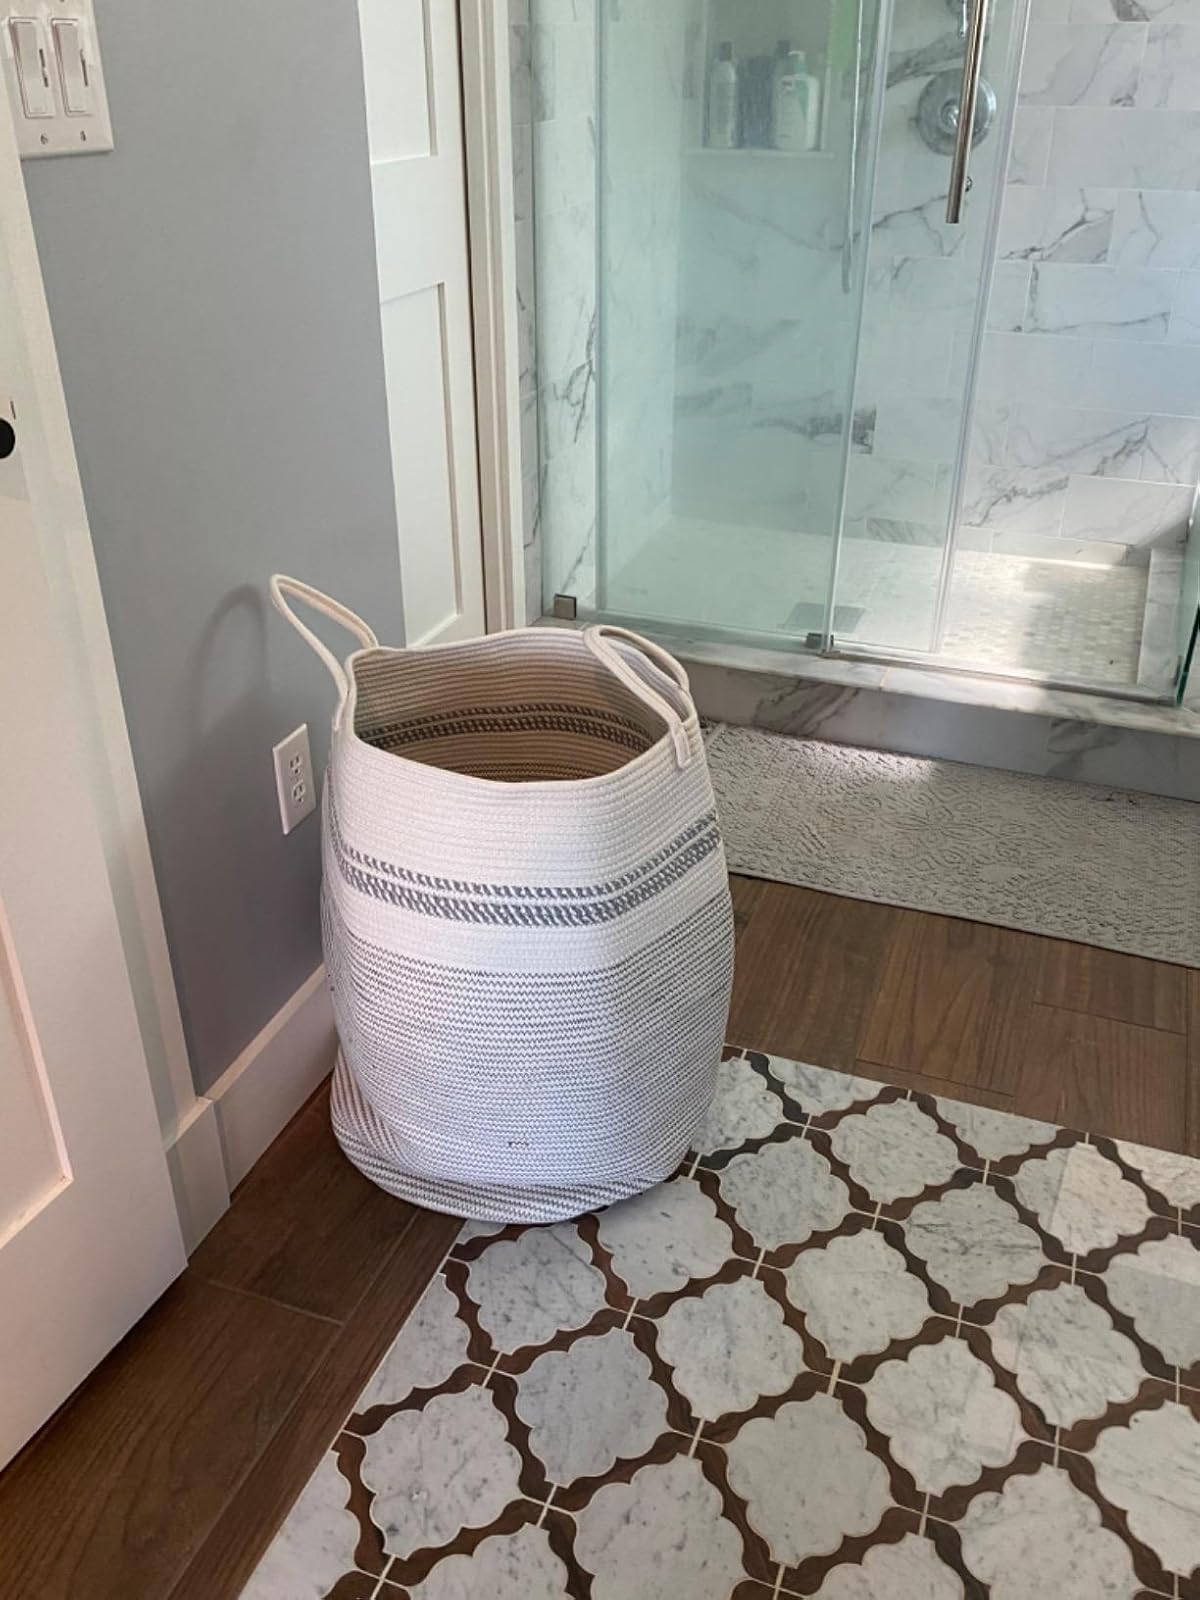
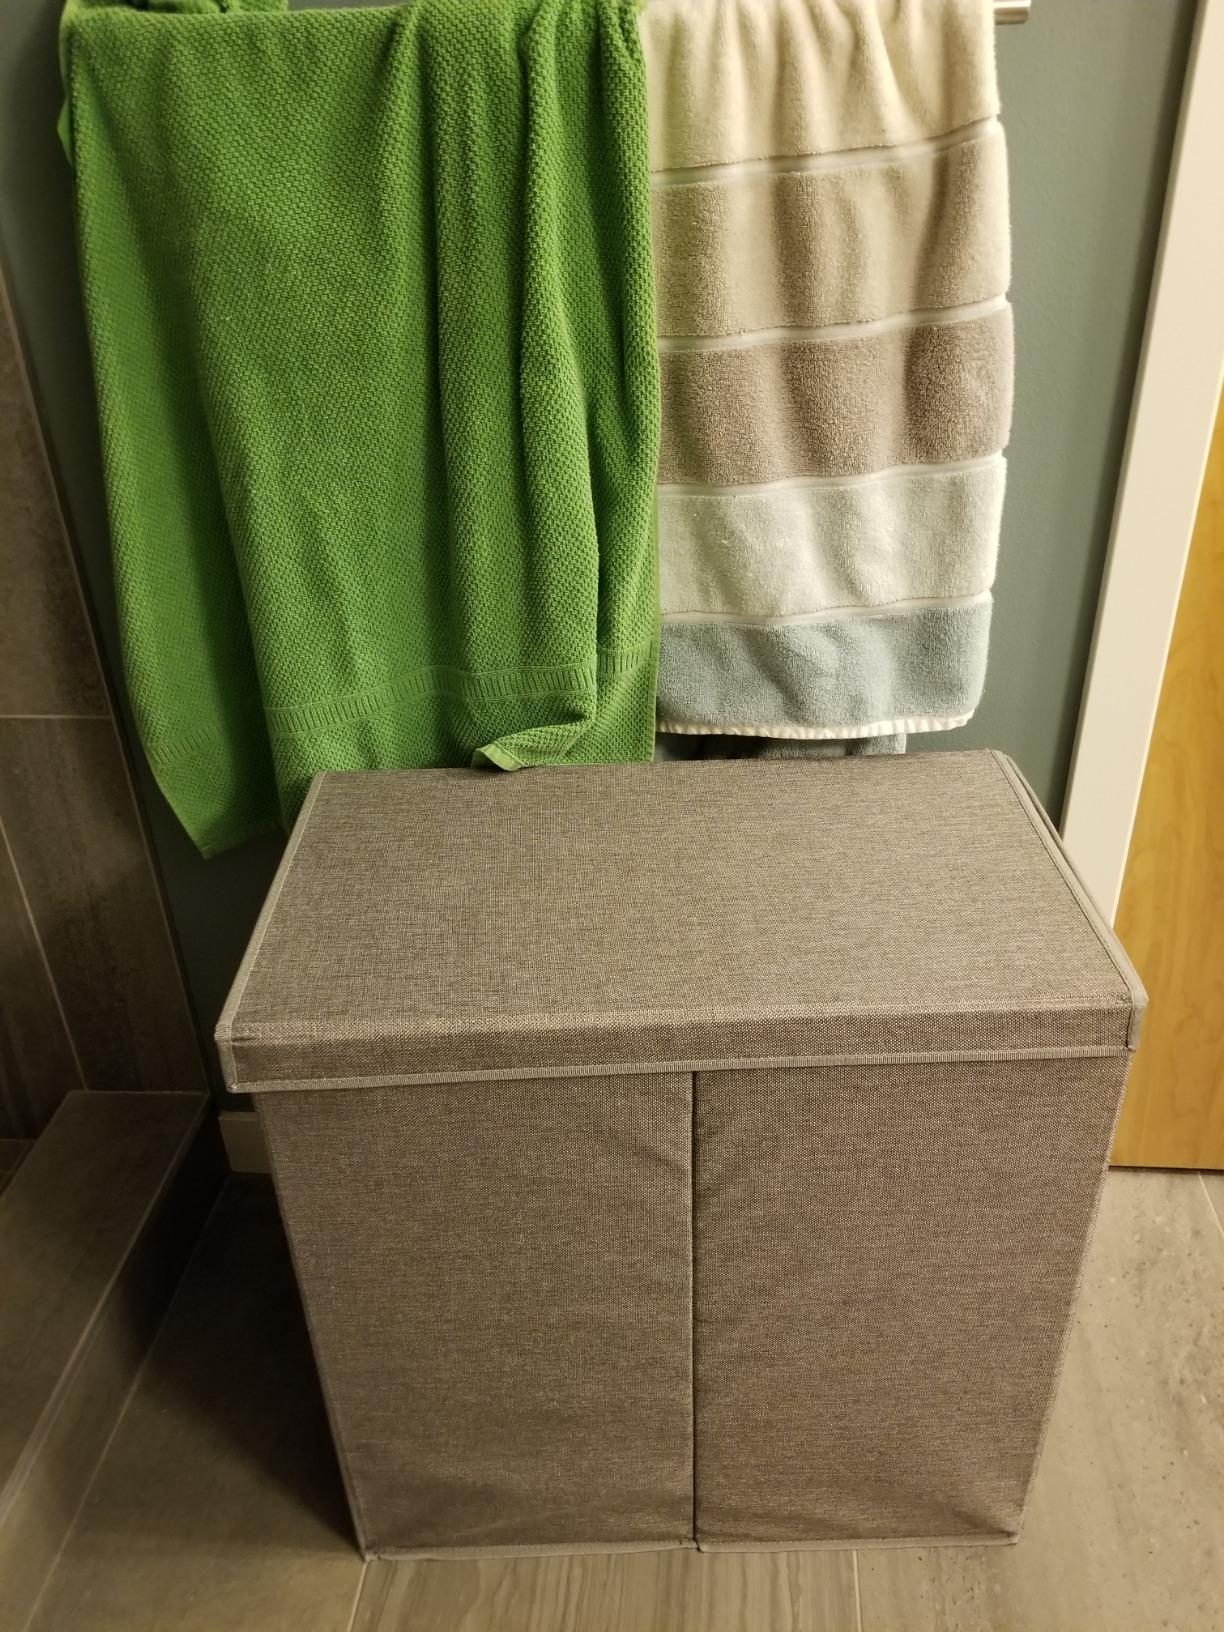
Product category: items_hamper
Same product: no